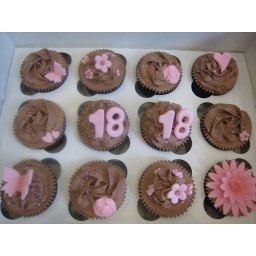
18th birthday celebration box in chocolate & pink